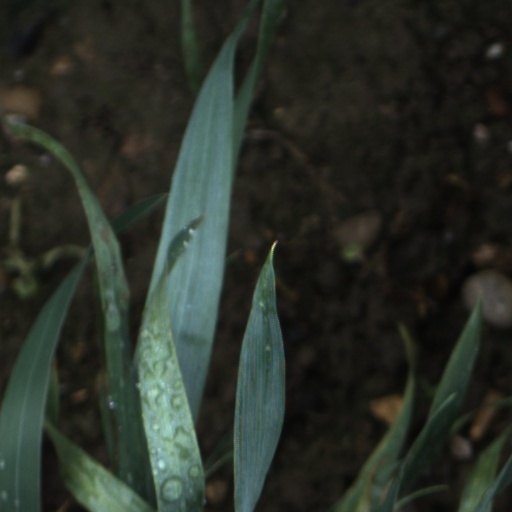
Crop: wheat